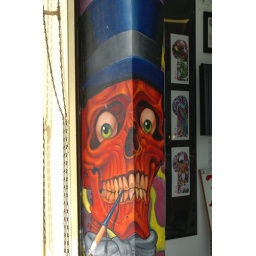
Fdr in the flesh (Venice beach wall art april 2005 fred vollrath)